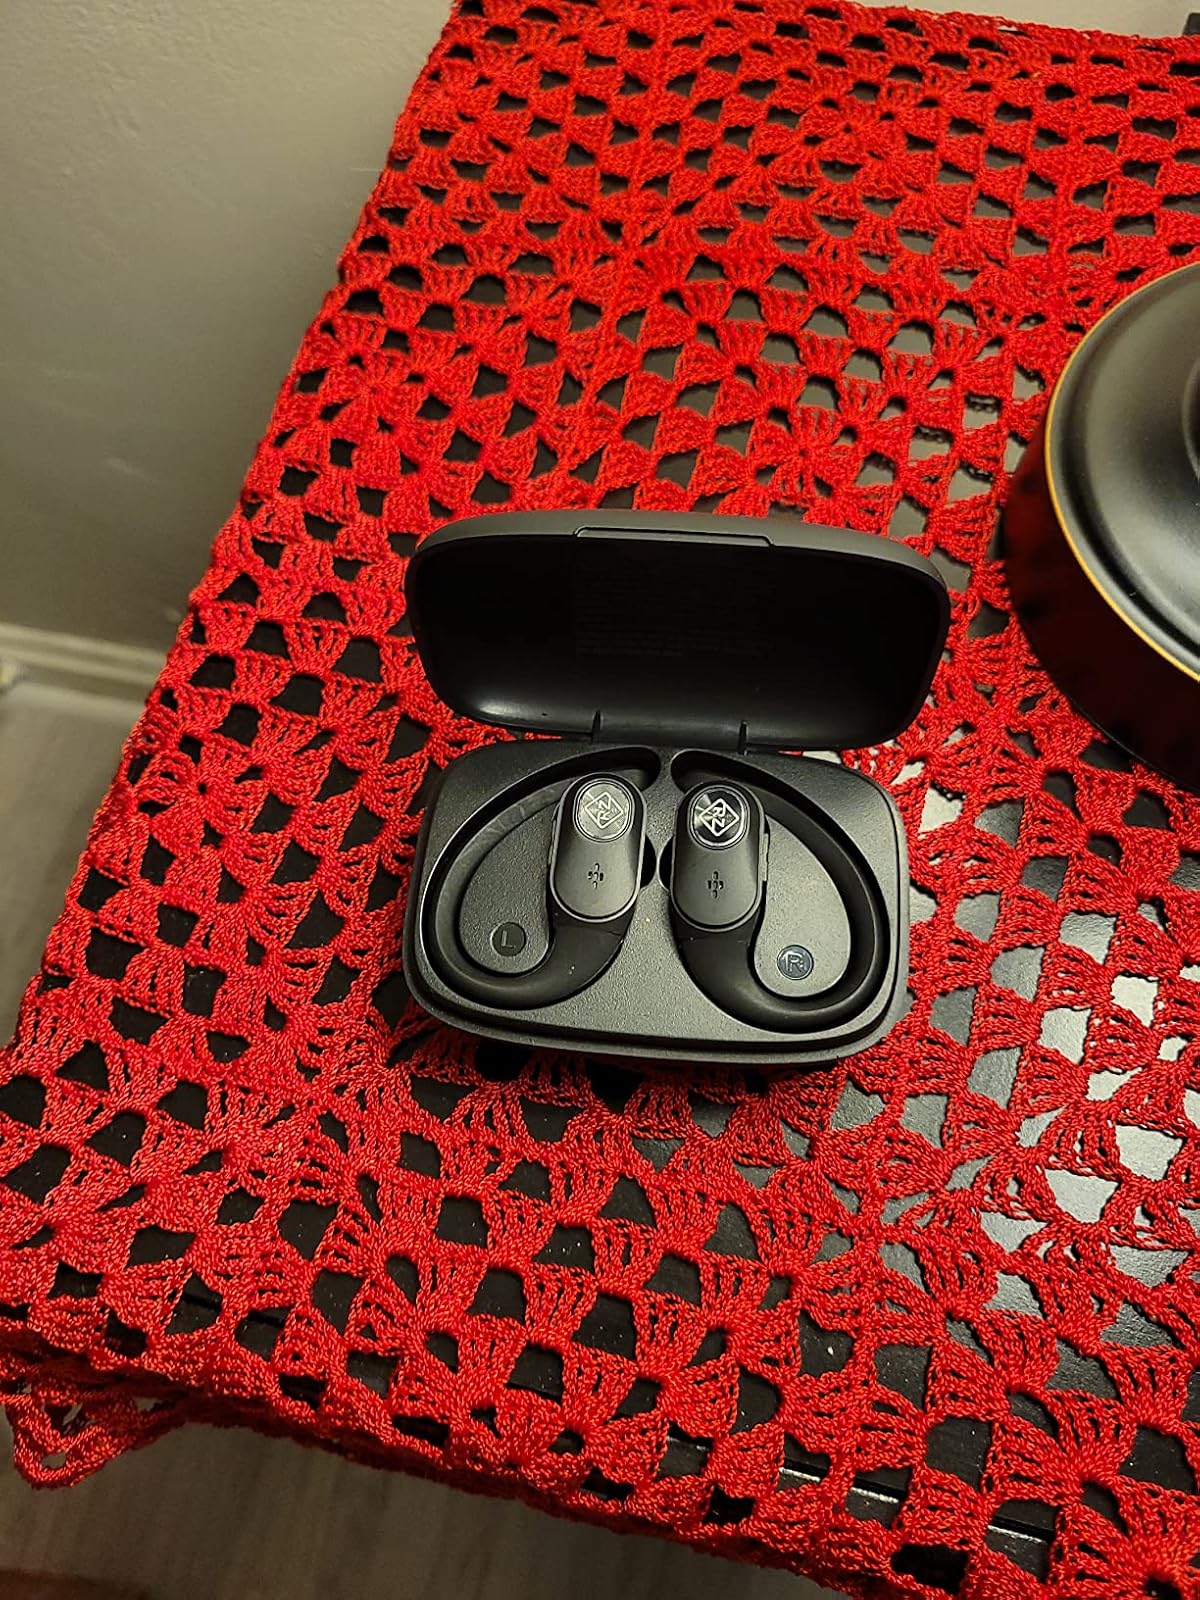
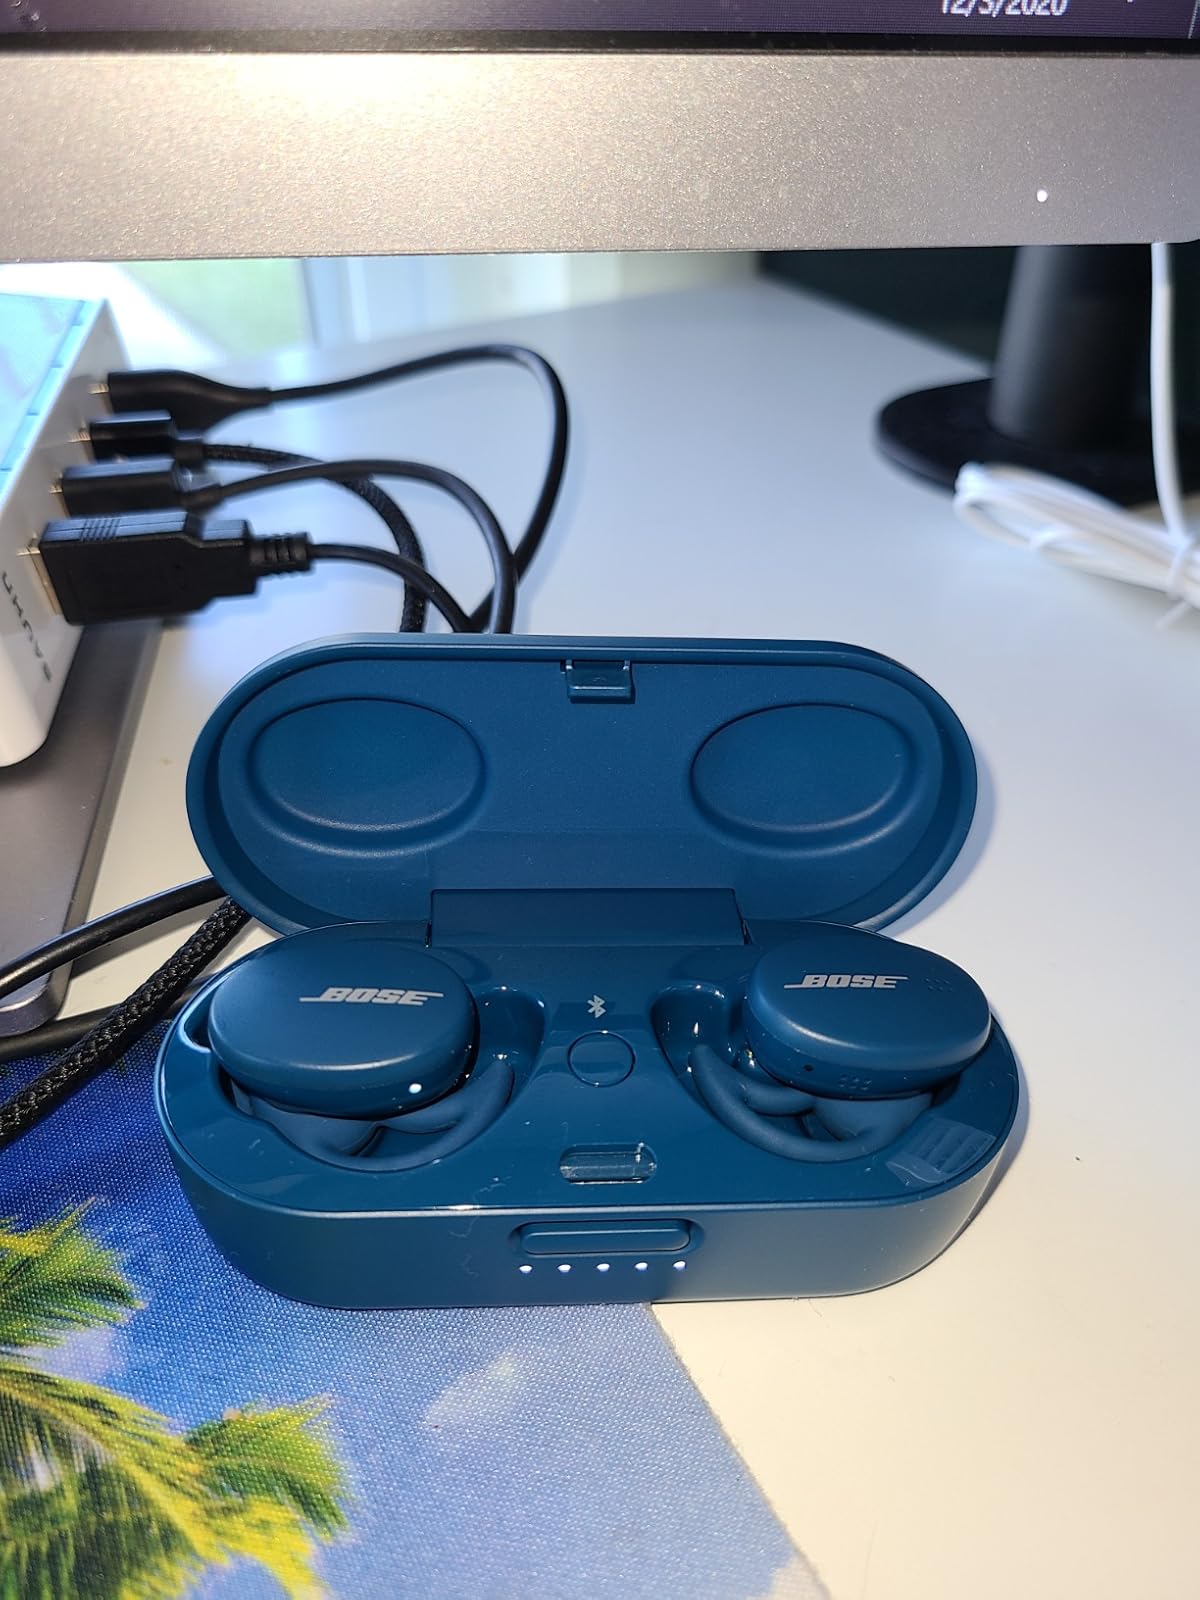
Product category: earbuds
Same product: no